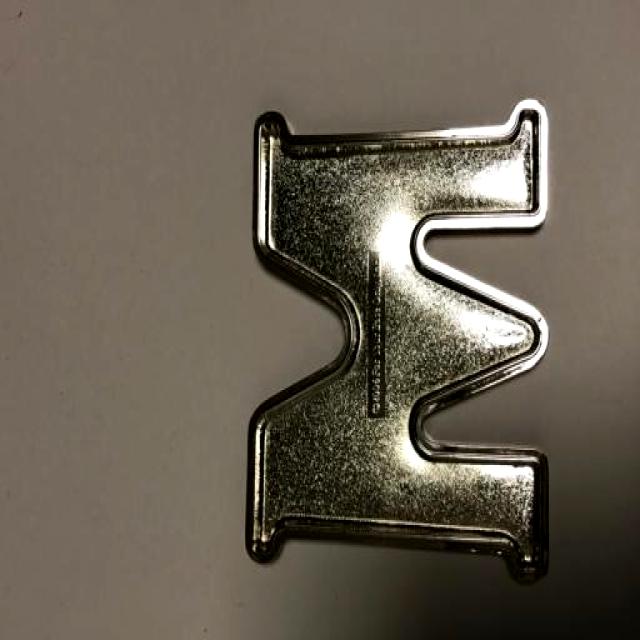
Label: Metal